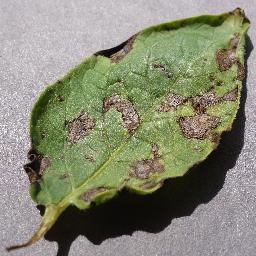
Label: Potato___Early_blight